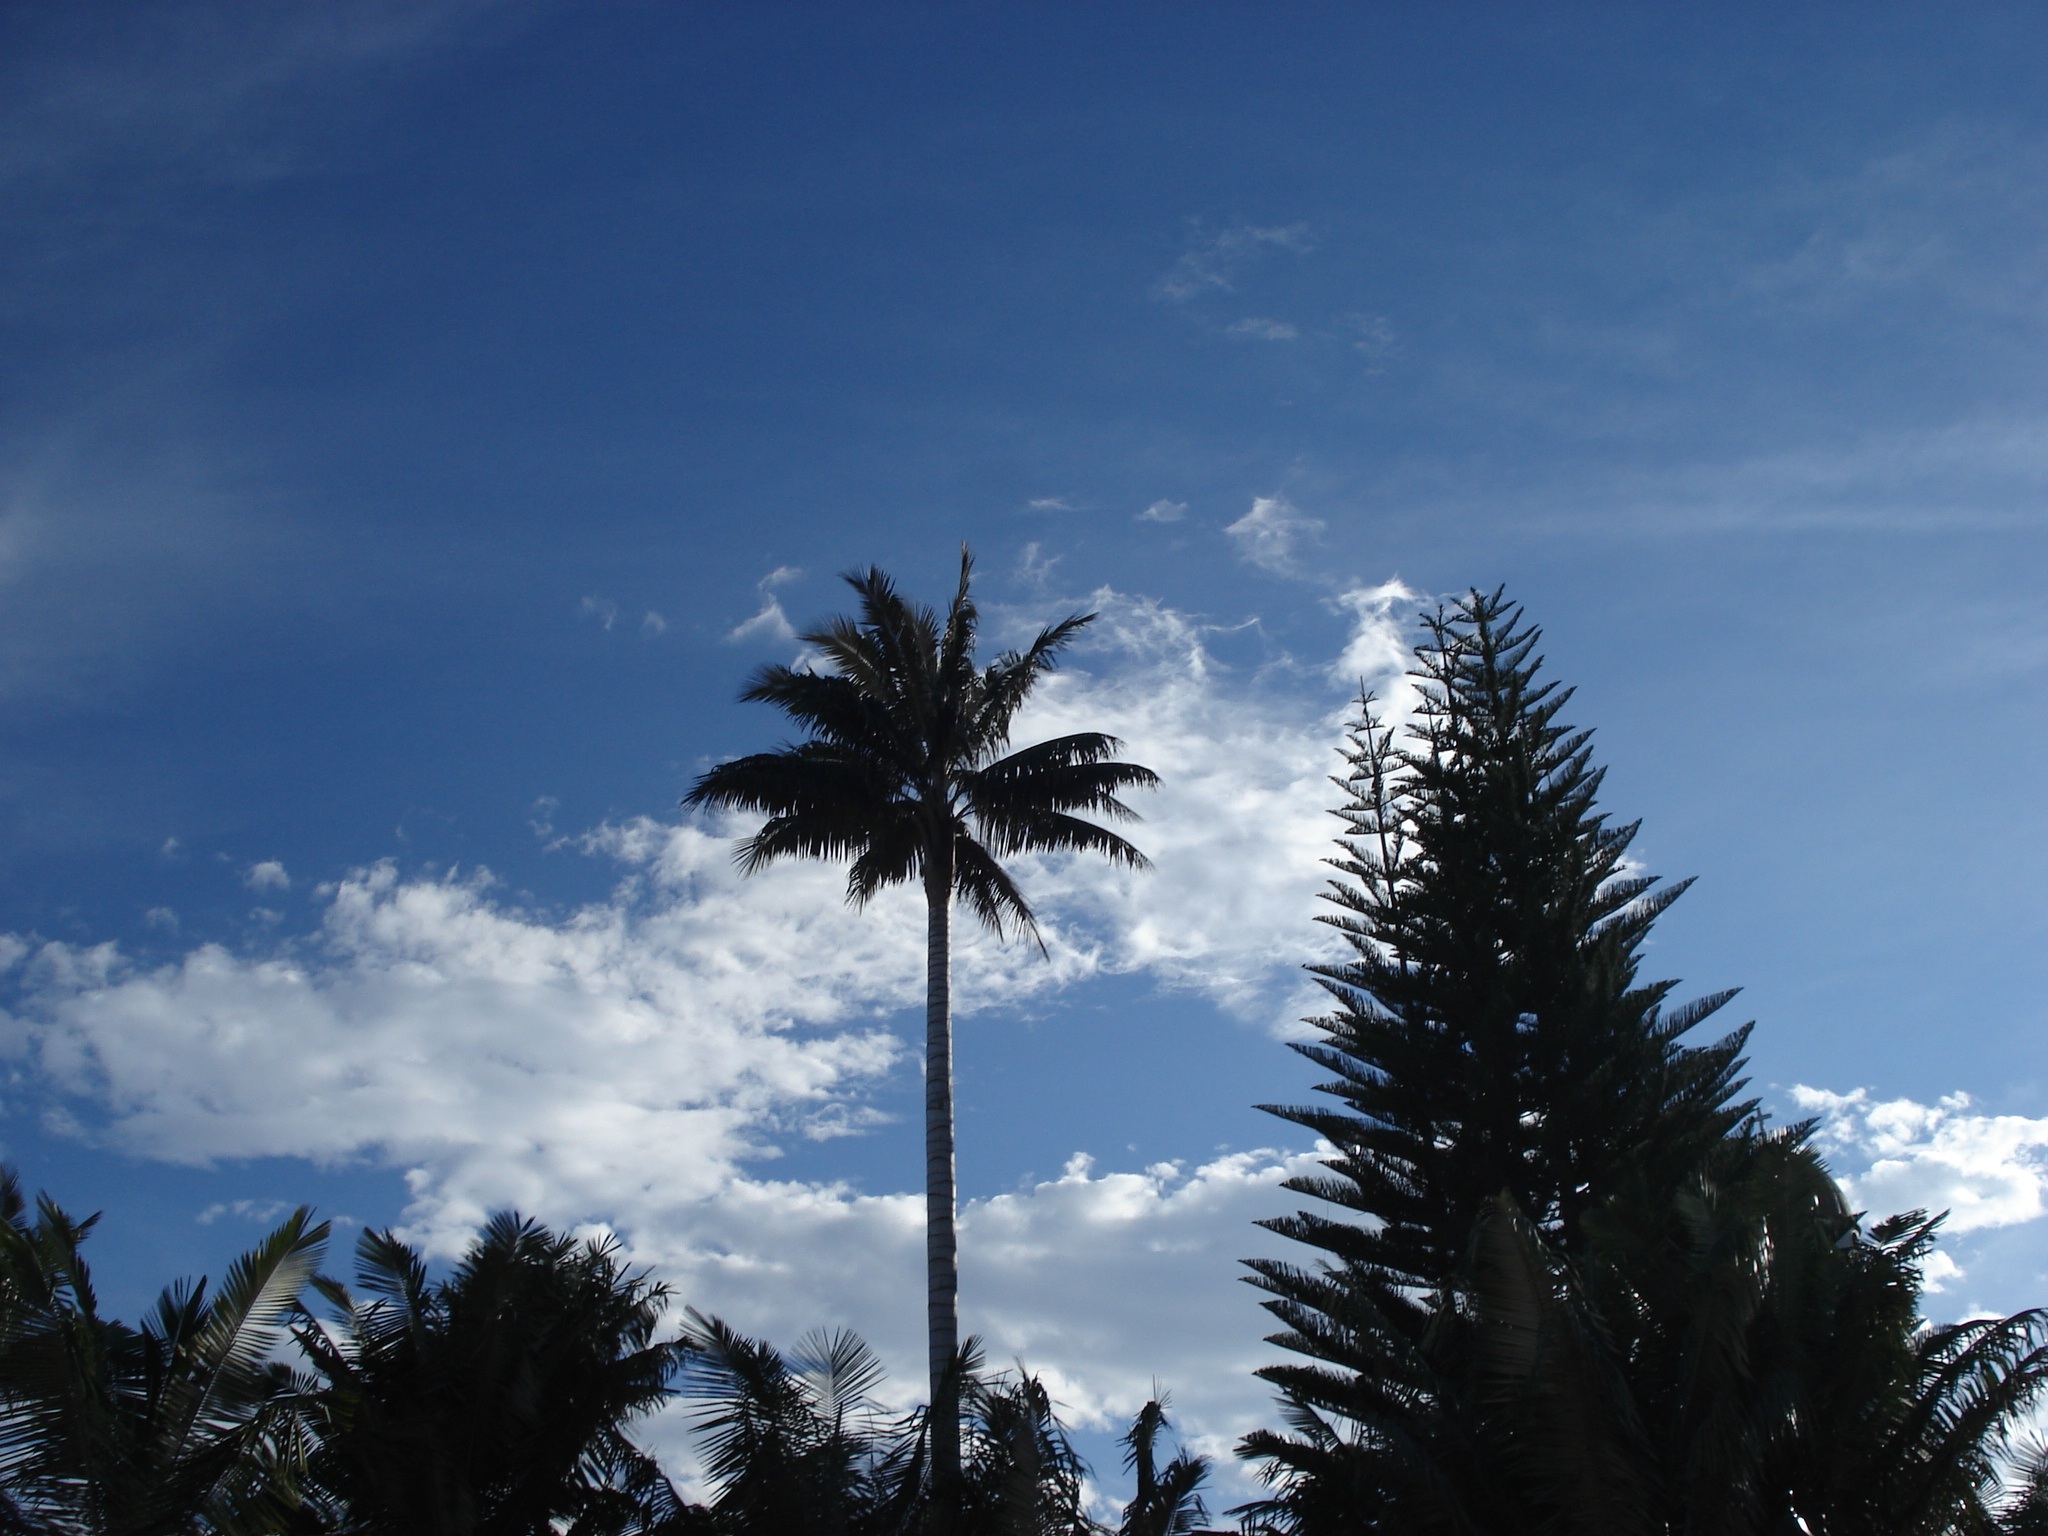
landscape, tree, nature, mountain, snow, cloud, plant, sky, sunlight, wind, dusk, weather, clouds, palma, meteorological phenomenon, woody plant, land plant, arecales